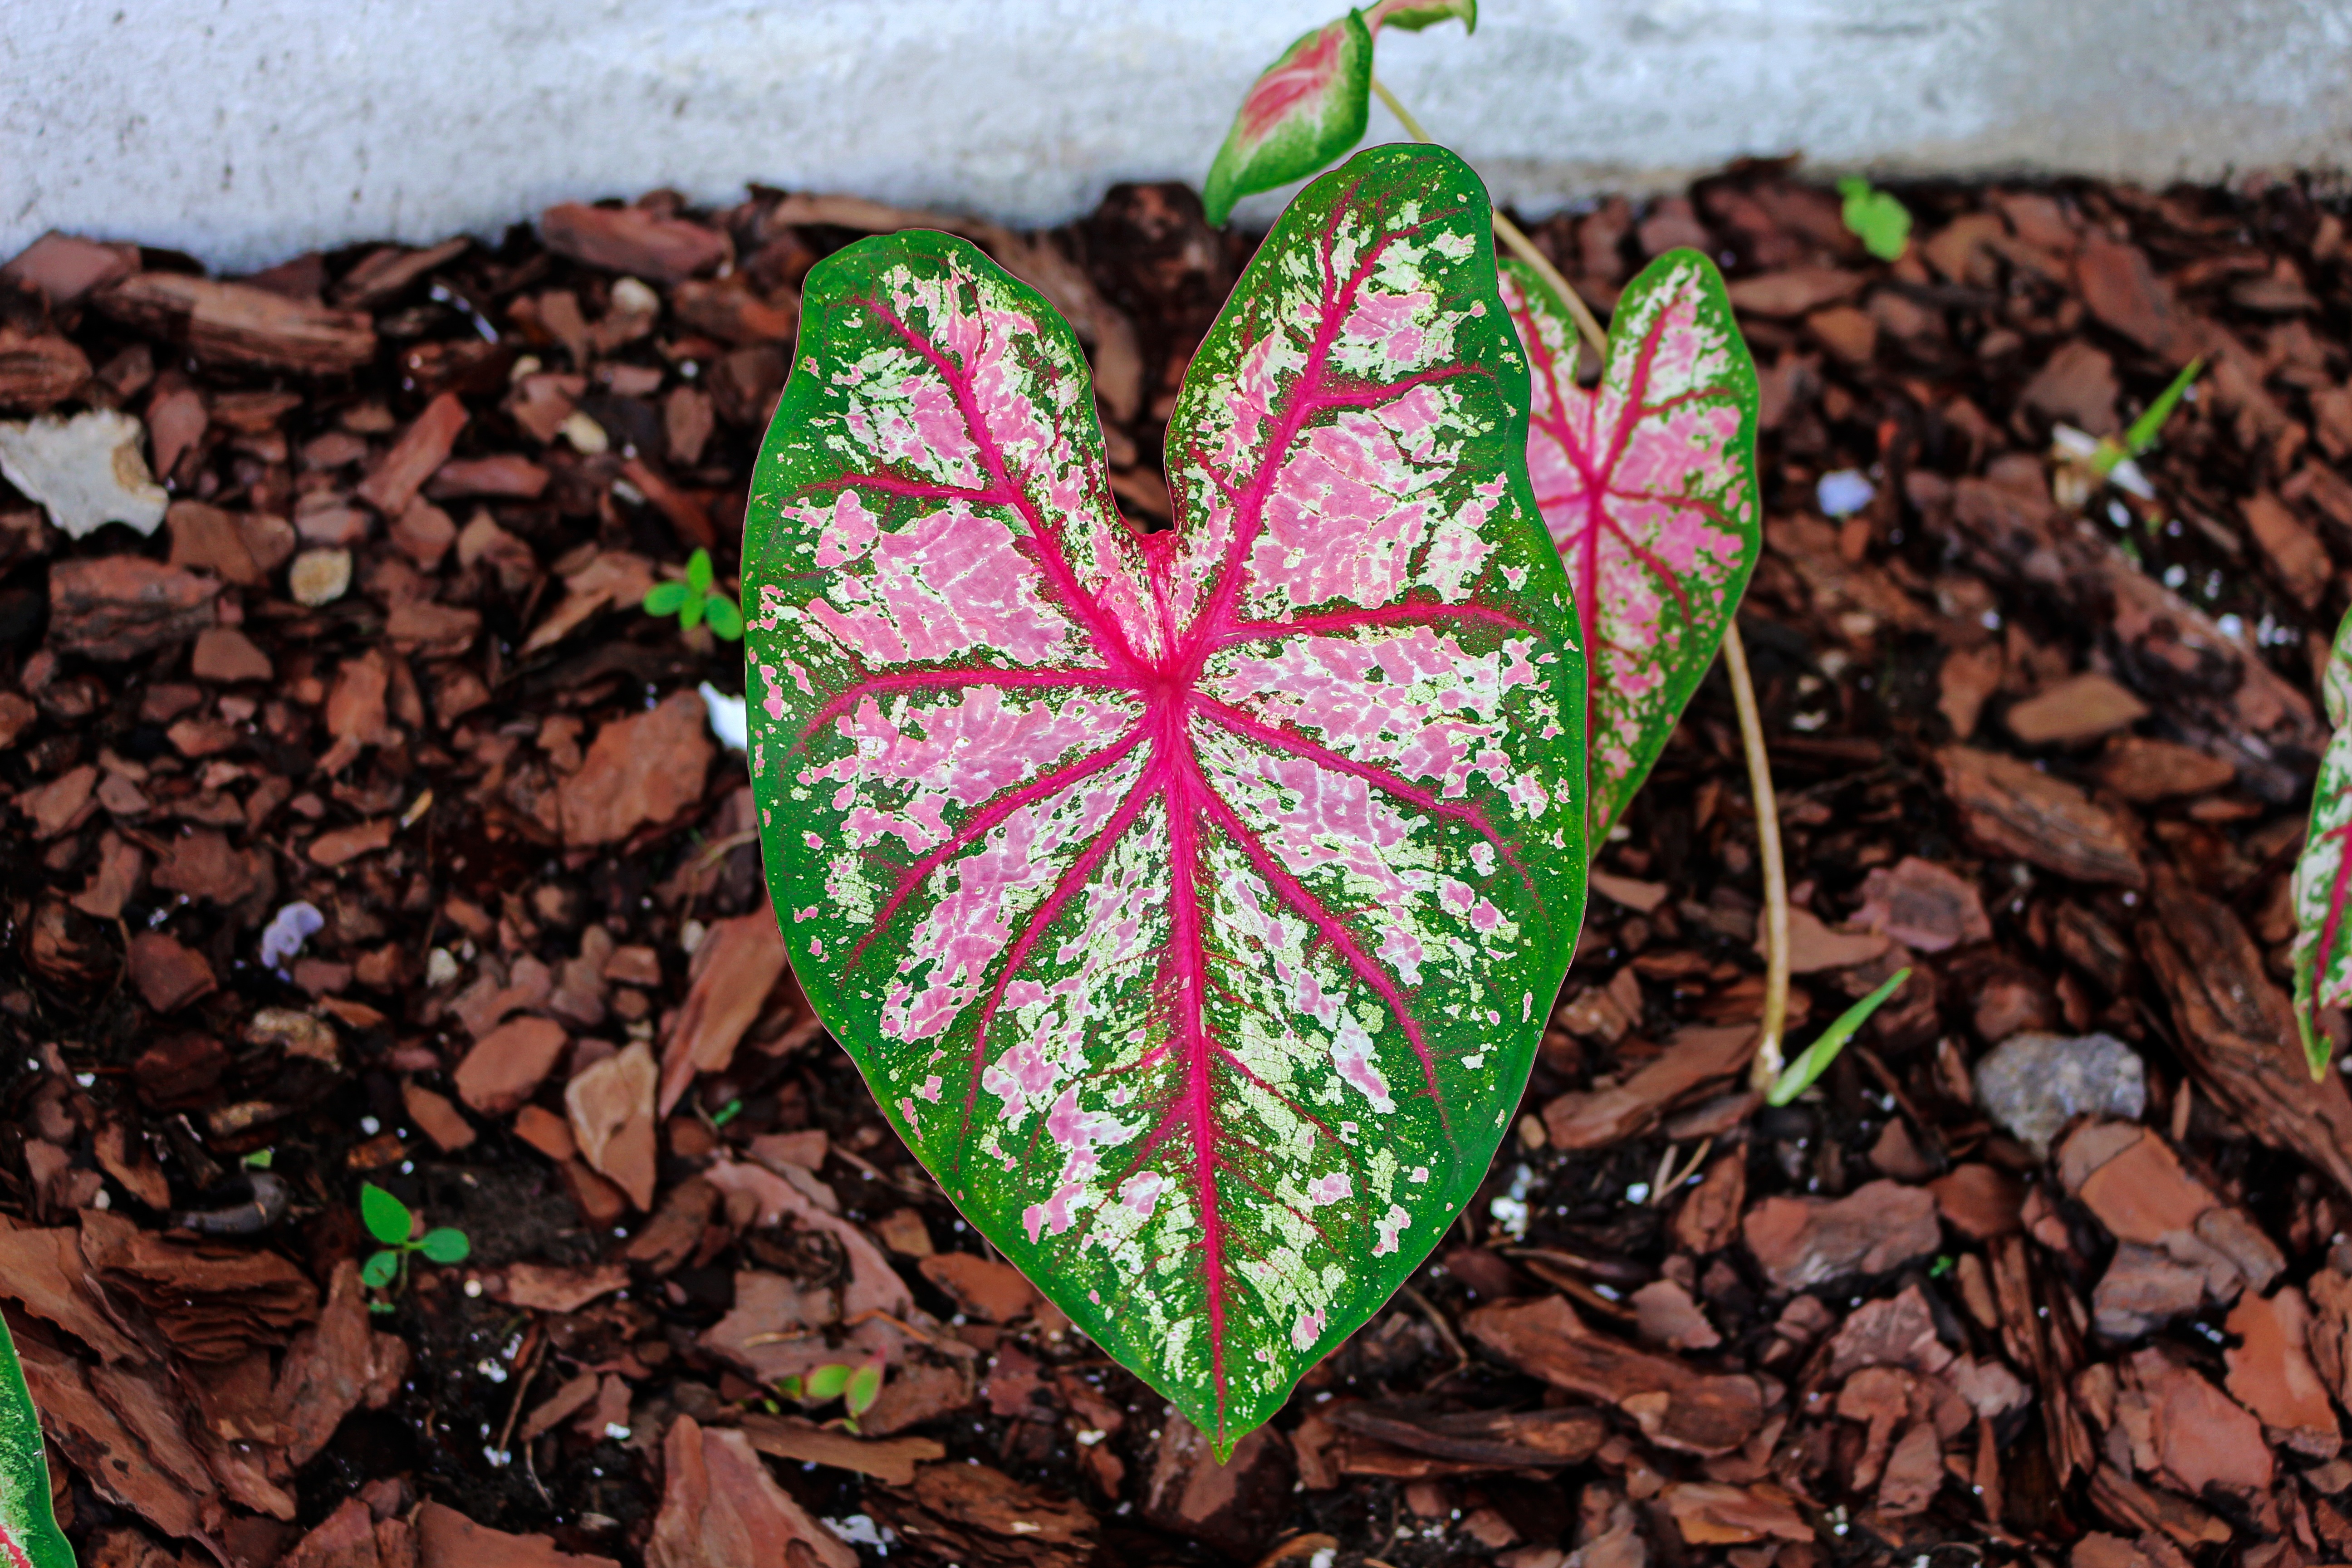
tree, plant, leaf, flower, green, autumn, soil, botany, garden, flora, leaves, colors, ornamental plant, elephant ear, caladium